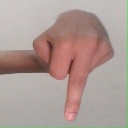
अक्षर: प